Simón Bolívar (opera)

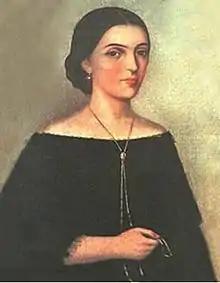
Manuela Sáenz, Bolívar's mistress

The opera opens with the sounds of a battle but then flashes back to Bolívar's boyhood with his tutor Rodríguez explaining the concept of the rights of man. The sounds of battle return and bring Bolívar back to the present. A series of six more connected scenes traces the fight for independence from Spain led by Bolívar and the formation of the united republic, Gran Colombia with Bolívar ultimately appointed as its first president and General Santander as its vice-president. Tensions develop with Santander over Bolívar's plan to liberate southern Peru and Venezuela and join them to Gran Colombia. At a ball in the penultimate scene, Bolívar meets Manuela Sáenz and they fall in love. In the act's final scene Bolívar is acclaimed in Peru after the liberation army's victory over the Spanish. The people sing the "Hymn to the Sun" in Quechuan. Downstage, Santander is furious at the turn of events and Manuela has a premonition of Bolívar's death.